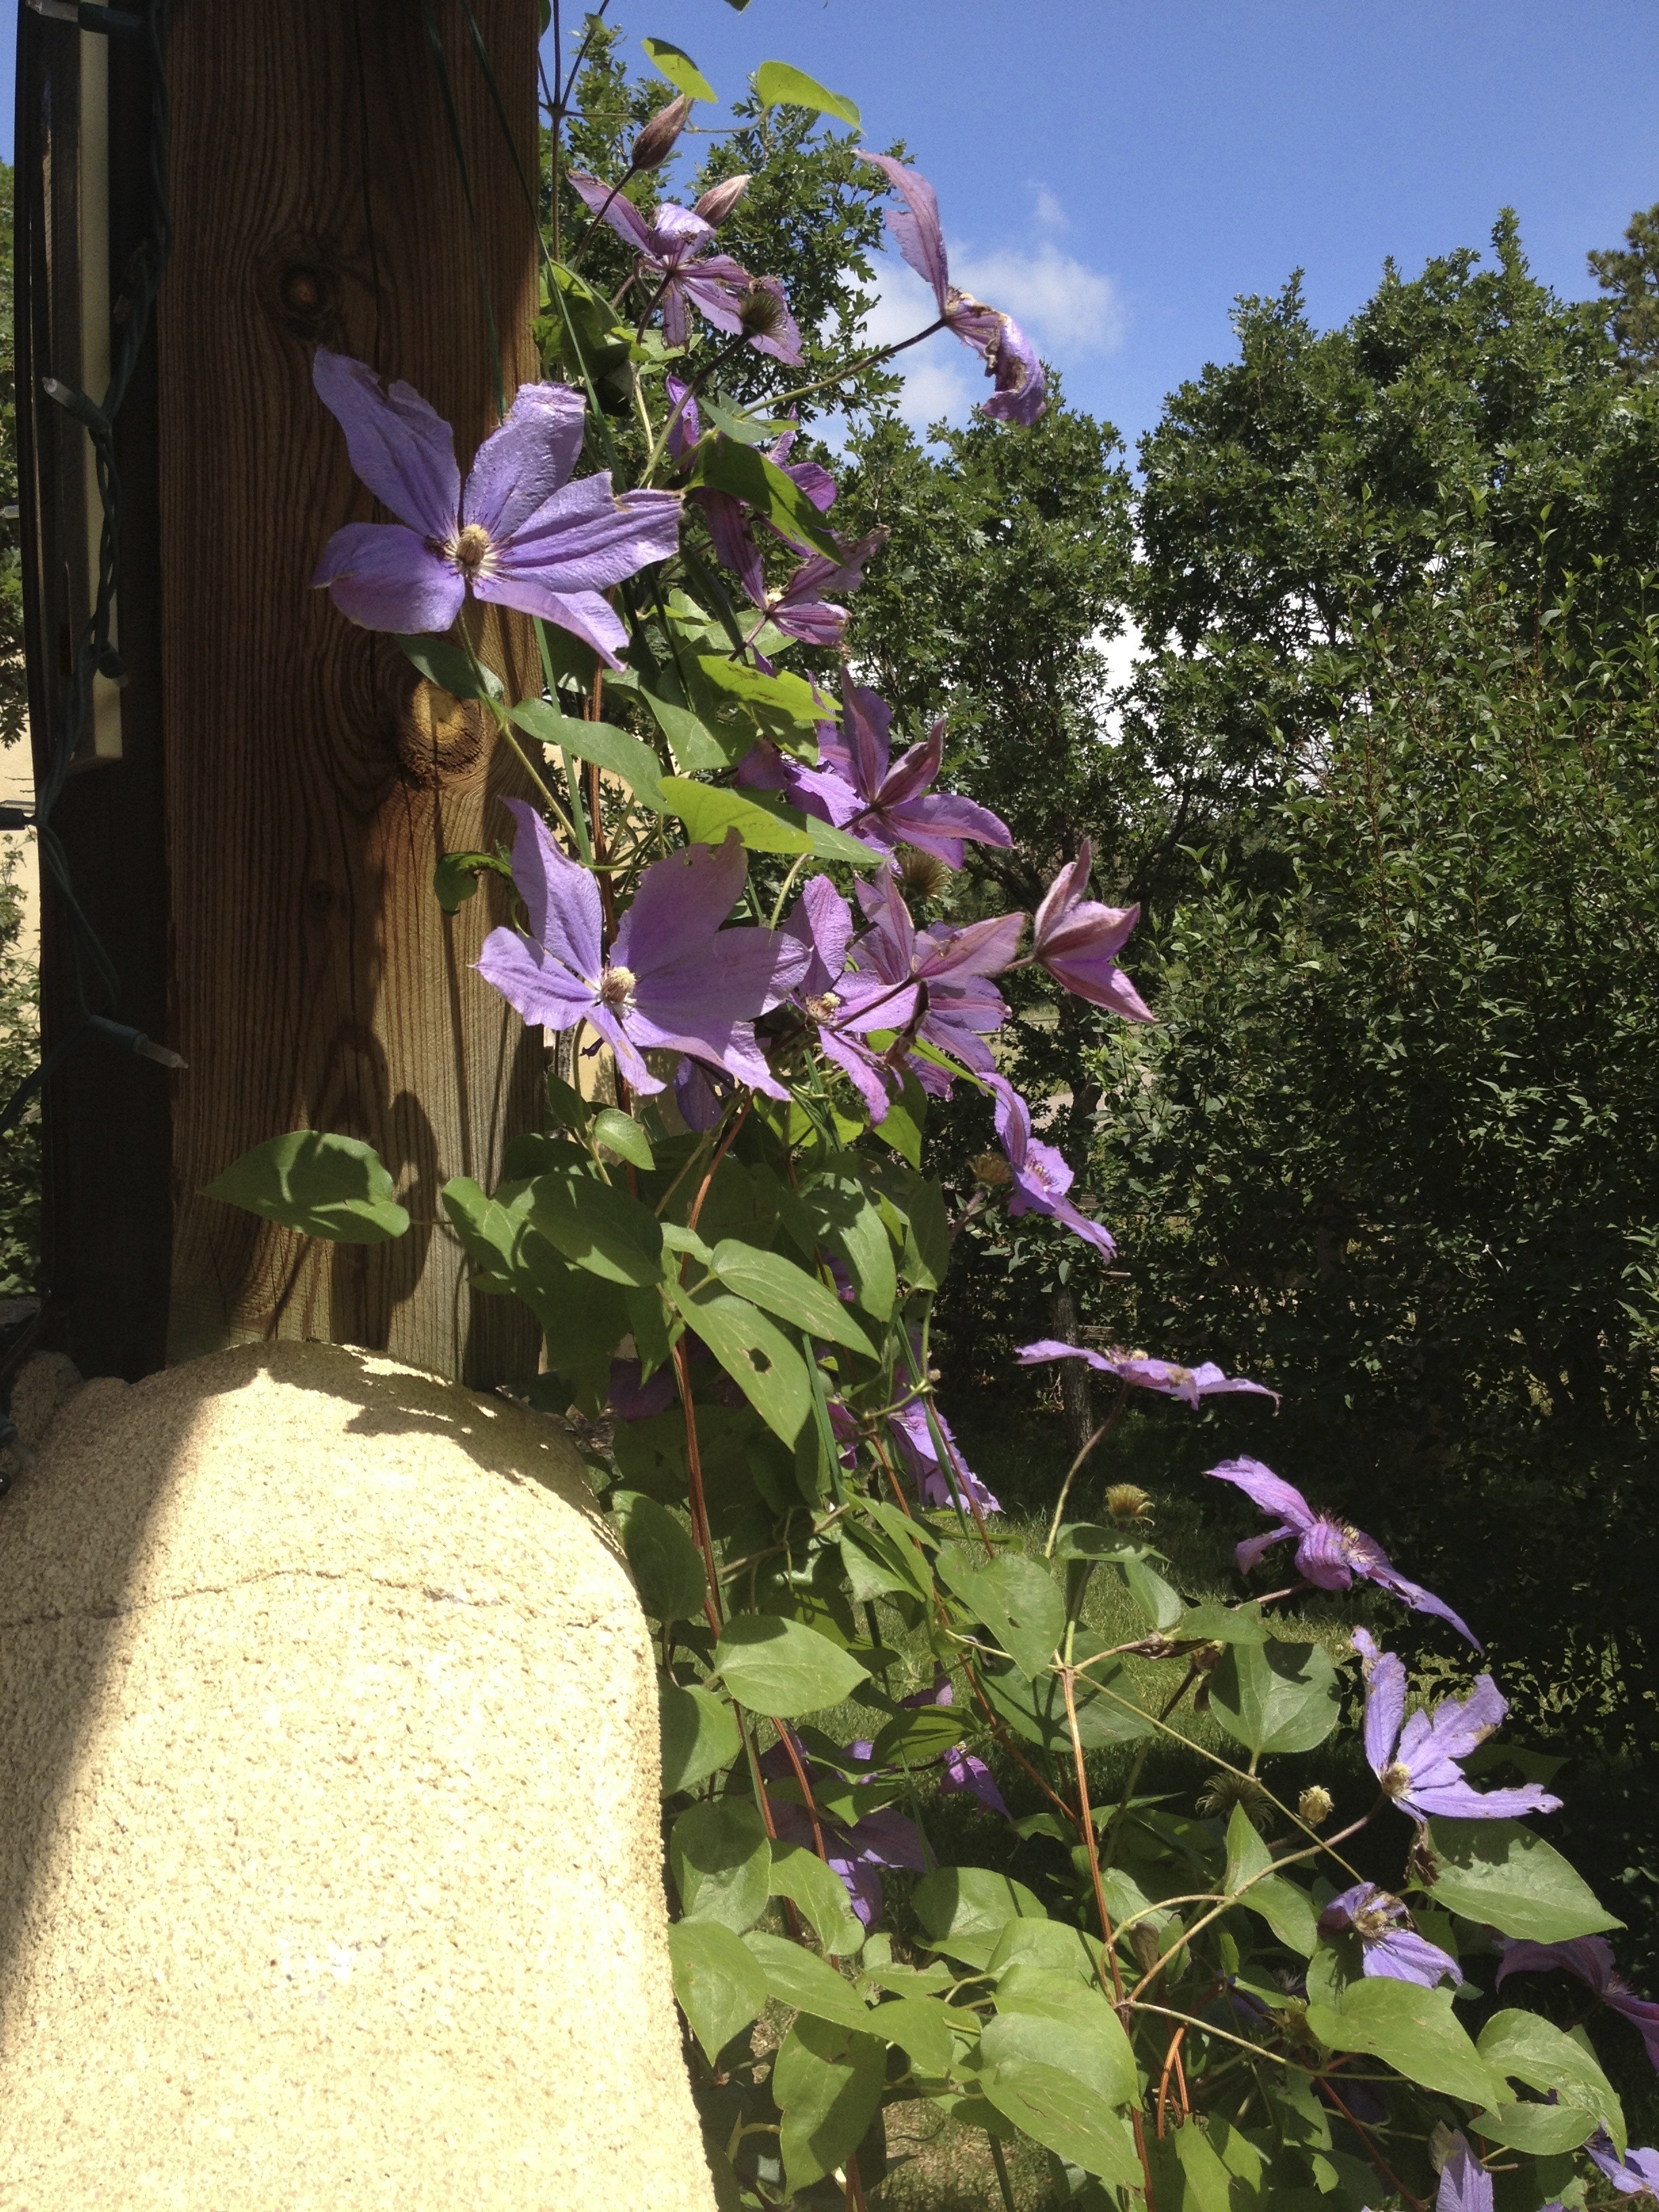
blossom, plant, stem, leaf, flower, petal, bloom, floral, environment, herb, natural, botany, agriculture, garden, flora, botanical, wildflower, flowers, outdoors, vegetation, horticulture, clematis, organic, flowering plant, land plant, flowering vine